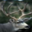
Label: deer